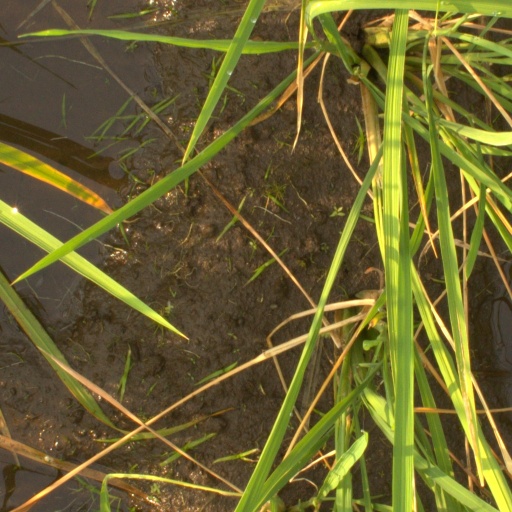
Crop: rice